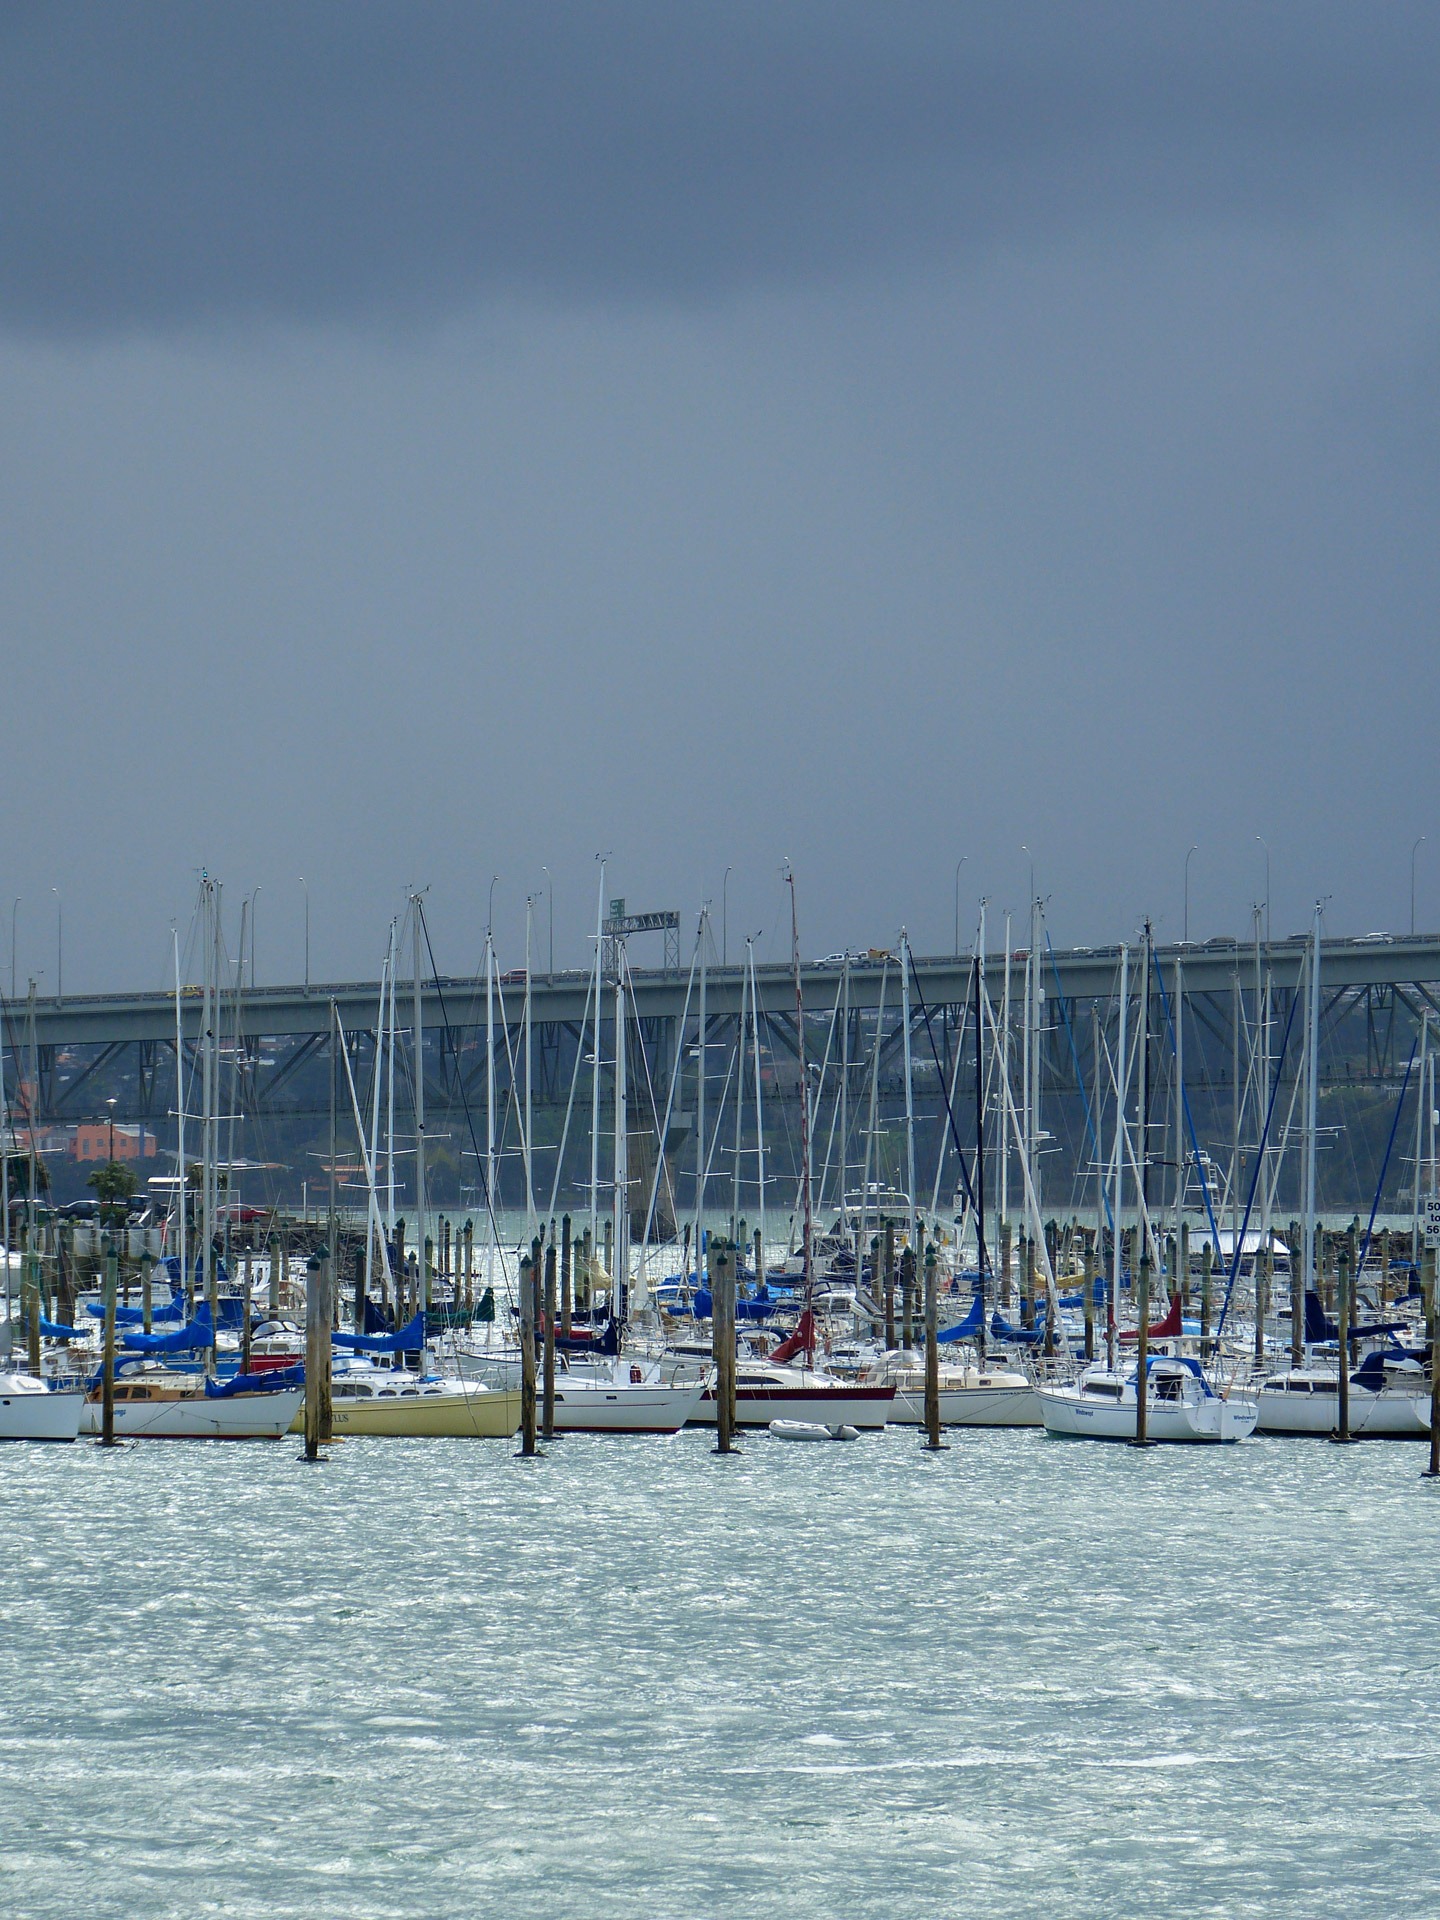
sea, ocean, dock, boat, pier, dark, vehicle, mast, sailing, bay, harbor, marina, port, sailboat, boating, parked, sail, new zealand, auckland, watercraft, sailboats, sailing ship, dark sky, boat launch